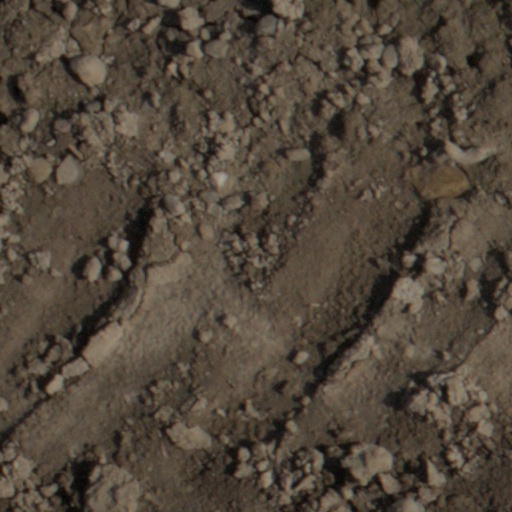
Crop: wheat